Big House, Landshipping

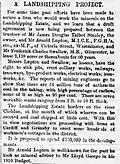
Report of a lease for the Landshipping Estate in 1914

In 1868 Isaac John who was a farmer was reported in a newspaper to be living in the house and in 1878 John Thomas was the resident in the property. However neither of them appear to have stayed there for long.